L. K. Advani

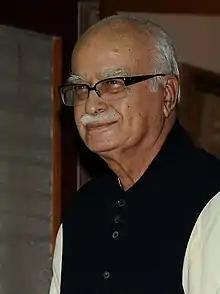
Advani in 2009

Advani often organised "Rath yatras" or processions to boost the popularity of the BJP and unify the Hindutva ideology. He organised six rath yatras or processions across the country with the first one in 1990.